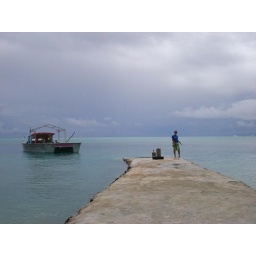
there were lots of little fish in the water